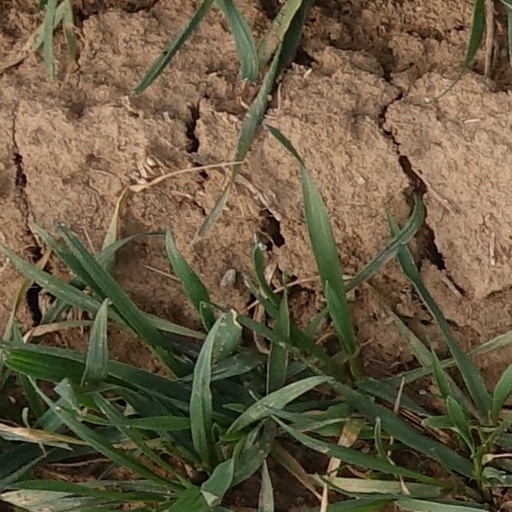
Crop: wheat